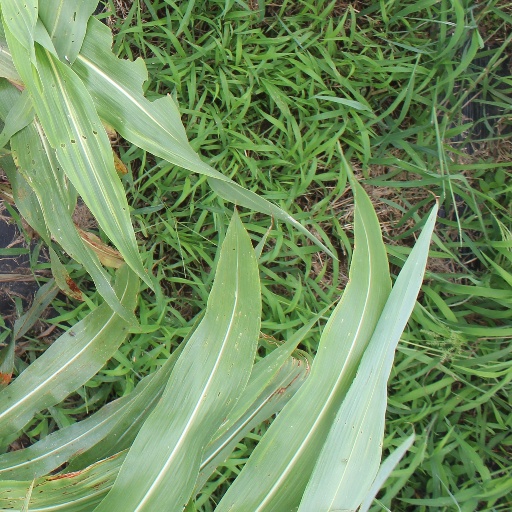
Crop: sorghum